Akiyuki Kido

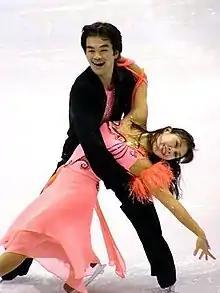
Watanabe and Kido at the 2004 NHK Trophy

is a Japanese former ice dancer. He competed with Nozomi Watanabe. They are three-time Japanese national champions. They placed 15th at the 2006 Winter Olympics in Torino.